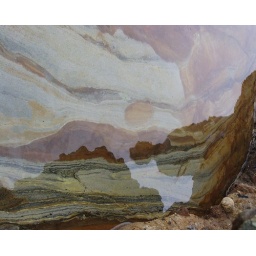
Rich reflection in water on rock